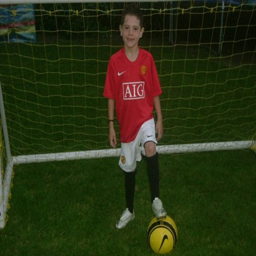
person used to play for united , but he has now been unable to kick a football